Galaxias mungadhan

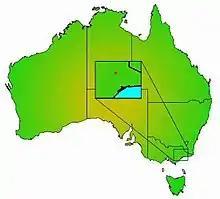
Distribution map of "Galaxias mungadhan", the Dargo galaxias

Restricted to a section above a natural barrier, of a tributary of the Dargo River within the Mitchell River system in Gippsland. Believed to have historically been present throughout the upper Dargo River catchment prior to the introduction of brown trout.